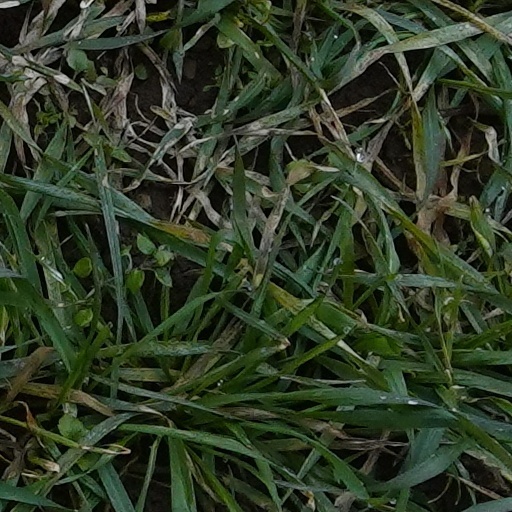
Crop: wheat